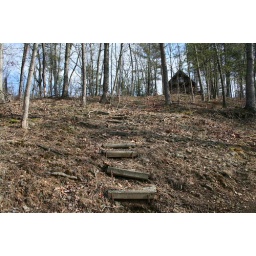
a home near the lake